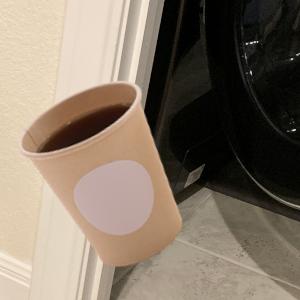
Label: cups